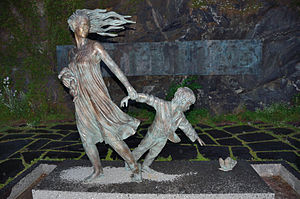
M/S Scandinavian Star / Efterforskning og retssag
Den 7. april 2006 blev et mindesmærke indviet i Oslo, nær Akershus slot.
M/S Scandinavian Star var en 141,6 meter lang bil- og passagerfærge på 10.513 bruttoregisterton bygget i Frankrig i 1971. Skibet blev verdenskendt da det blev ramt af en brandkatastrofe natten til den 7. april 1990 på vej til Frederikshavn fra Oslo, som kostede 159 personer livet, heriblandt 25 børn. 482 besætningsmedlemmer og passagerer var om bord på færgen. 158 af dem mistede livet ved branden, mens yderligere én døde senere af sine kvæstelser. Langt de fleste omkom på grund af den giftige røg, som branden udviklede. Efterforskning har vist, at ilden var opstået flere forskellige steder på færgen, og at der dermed sandsynligvis var tale om en påsat brand. Siden branden har der været adskillige spekulationer om årsagen.